Wesley Stanger

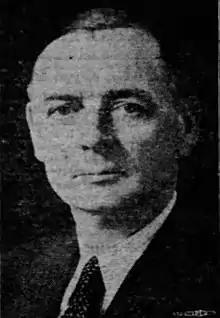
Stanger in 1939

Wesley A. Stanger (March 19, 1880 – July 6, 1961) was an American Republican Party politician and newspaper reporter and editor. Stanger was a teetotaler who ran for Congress twice in the 1930s as an opponent of Prohibition. Stanger was born in Chicago, where he worked as a reporter for Hearst Newspapers before becoming the editor of the Buffalo Morning Review. He later worked as the editor and publisher of several trade organizations, was the owner of the Motion Picture Review, and was the Secretary of the National Trade Press Association.